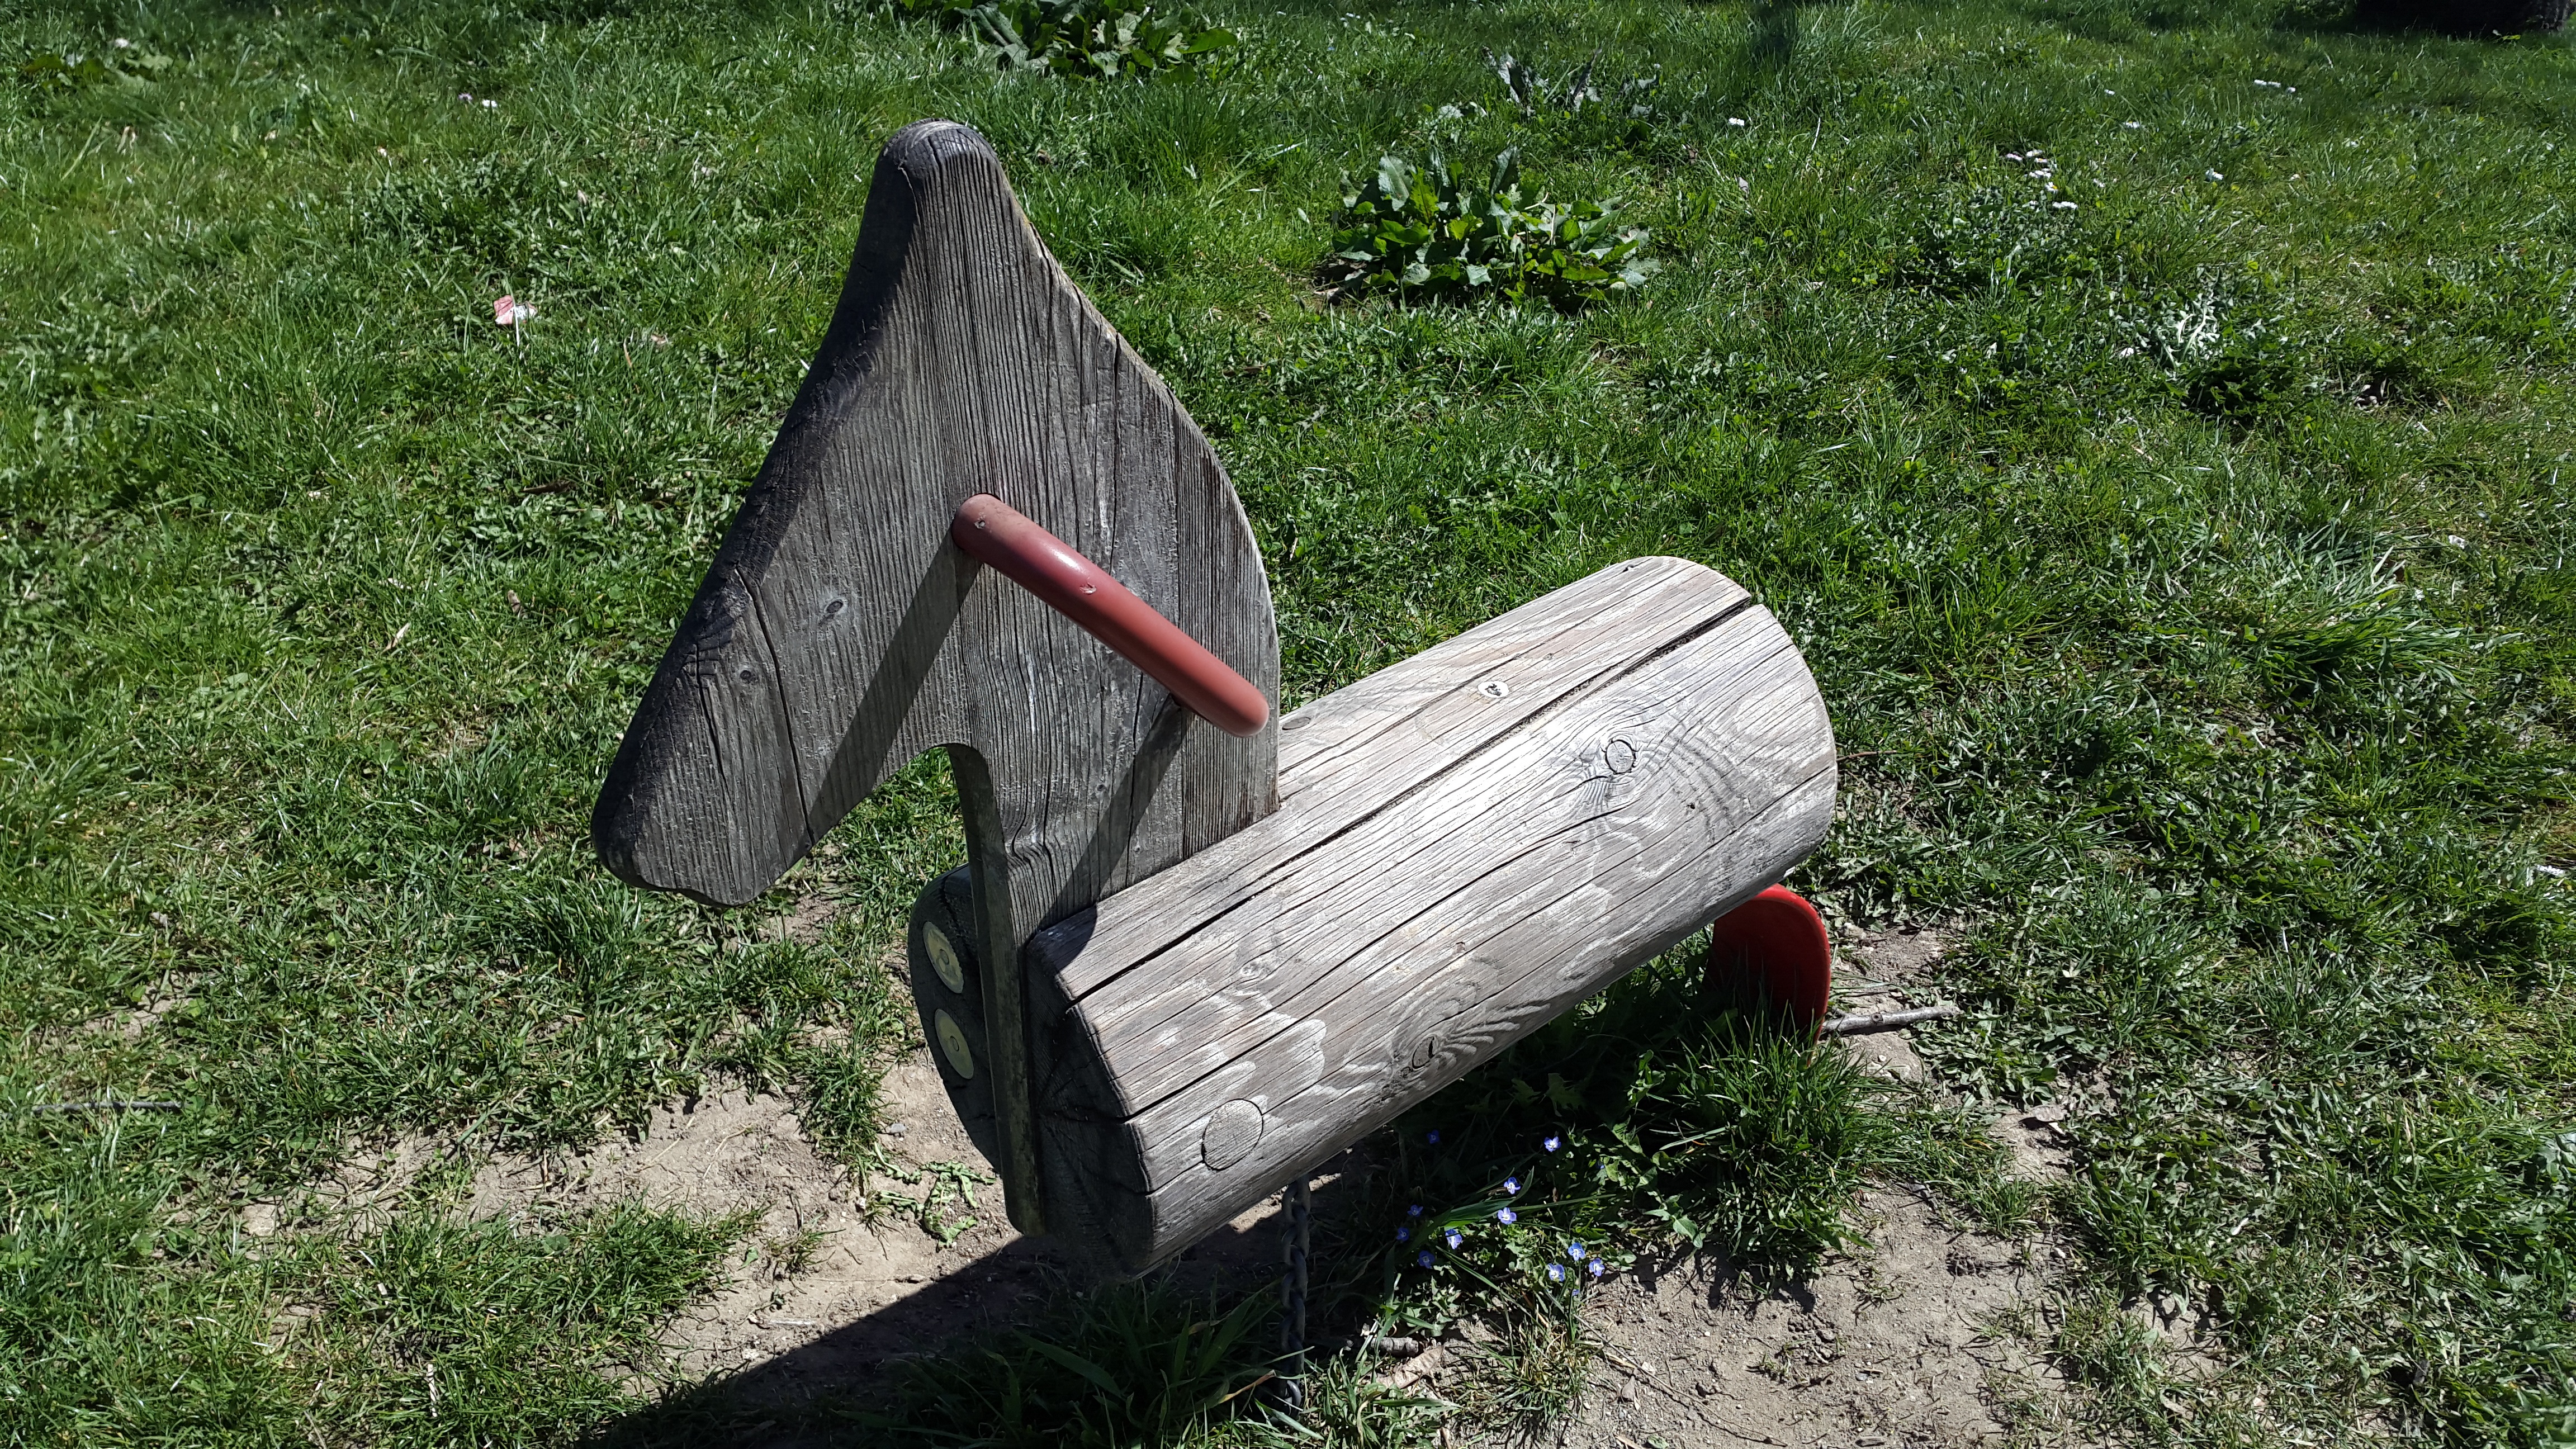
tree, grass, wood, lawn, play, ride, sculpture, children, playground, rocker, game device, children's playground, rocking horse, children's, rocker horse